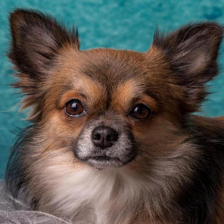
Label: animals